Sanctuary of Atotonilco

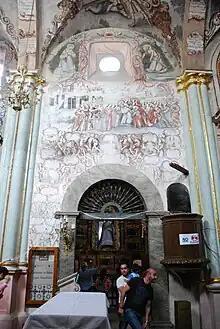
Doorway to chapel by main altar

On the outside the church complex is very plain with high walls that give it a fortress appearance. The outer walls are about ten meters high; the cupolas reach twelve meters and the clock tower is about twenty meters high. The main entrance is also simple under a "mixtilineo" arch that faces east, towards Jerusalem, giving the entire complex an east-west orientation. To the south along the main facade is the Casa de Ejercicios and the clock tower. To the north is Santa Escuela de Cristo. In front of the main facade is a narrow atrium, which was once used as a cemetery. Today, it is shaded by trees and surrounded by a small fence. The main church is a single nave without a cupola, lined on the north and south flanks by chapels and chambers. On the north side of the nave, there are the new sacristy, the Rosary Chapel, the chambers of Father Neri, the Belen Chapel/Baptistery and the Reliquary Room. On the south side, there are the Santisimo Chapel, the Soledad Chapel, the Loreto Chapel with its back chamber, the Gloria Escondida Chamber and the Santo Sepulcro Chapel with the Calvario Chapel behind it.